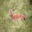
Label: deer